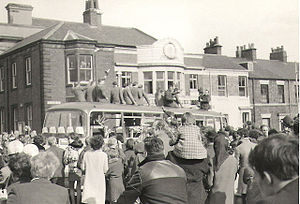
FA Amateur Cup / Vindere og finalister / Vindere
North Shields fejrer sejren i FA Amateur Cup i 1969.
FA Amateur Cup var en engelsk fodboldturnering for amatørklubber. Den blev oprettet i 1893 og nedlagt i 1974, da The Football Association holdt op med at skelne mellem amatører og professionelle.